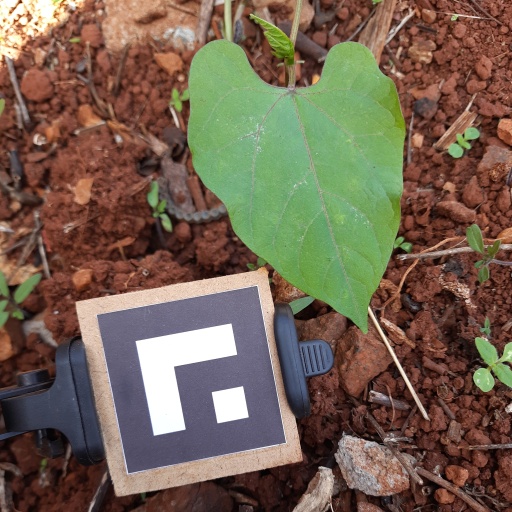
Observations: wavy surface, no eating holes, under shade